Exhibition Place

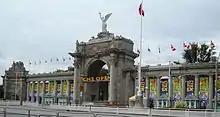
Princes' Gates serves as Exhibition Place's eastern ceremonial entrance.

The Dufferin Gates is the westernmost ceremonial entranceway to the CNE grounds. Named after Lord Dufferin, the original set of gates to the CNE grounds was named in his honour, situated at the bottom of Dufferin Street, also named after the same person. The original gateway was erected in 1895 and was superseded by a more permanent, ornate Beaux-Arts style triumphal arch built in 1910, and officially re-opened by Lord Dufferin in 1914.